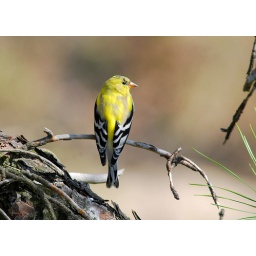
A colorful male Goldfinch. Taken in April 2009